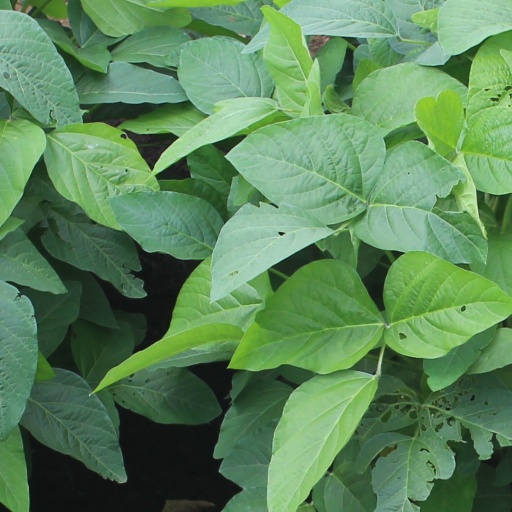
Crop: soybean